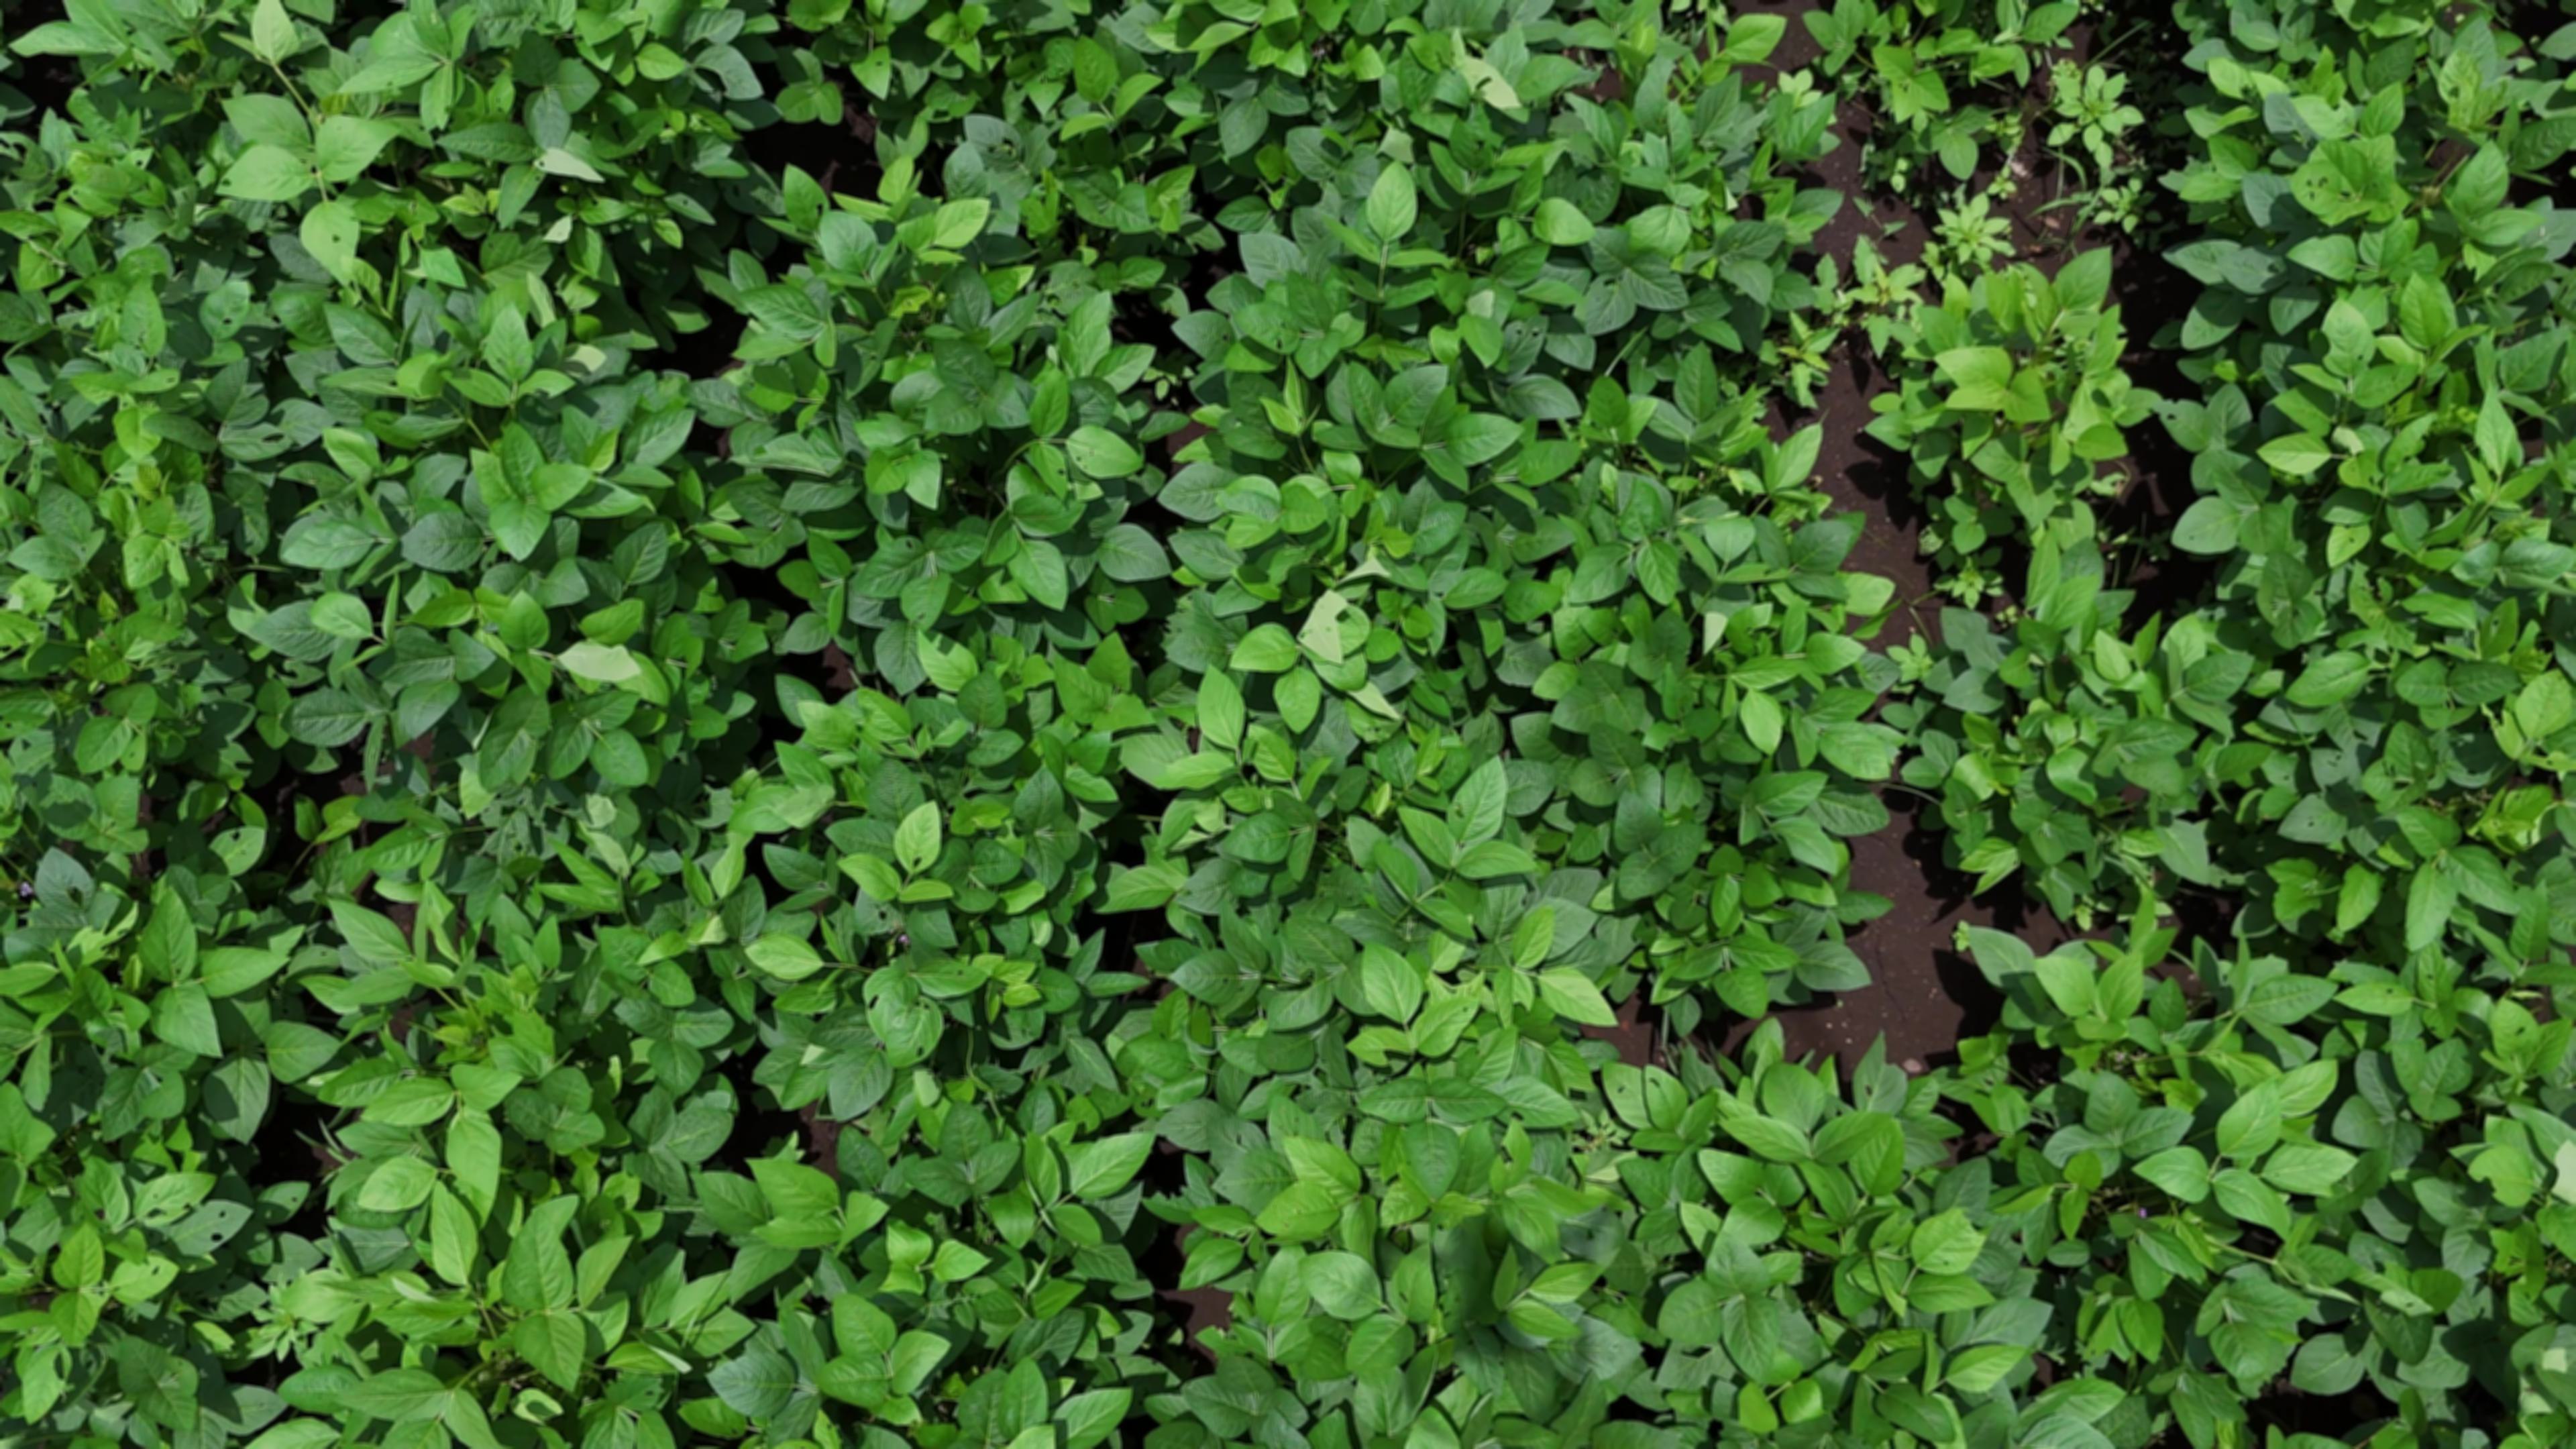
Label: Healthy